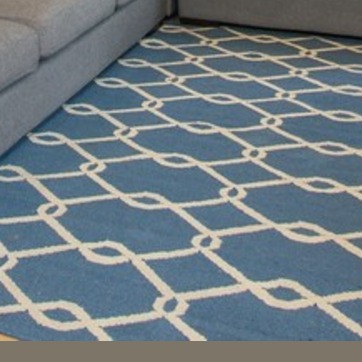
Material: carpet